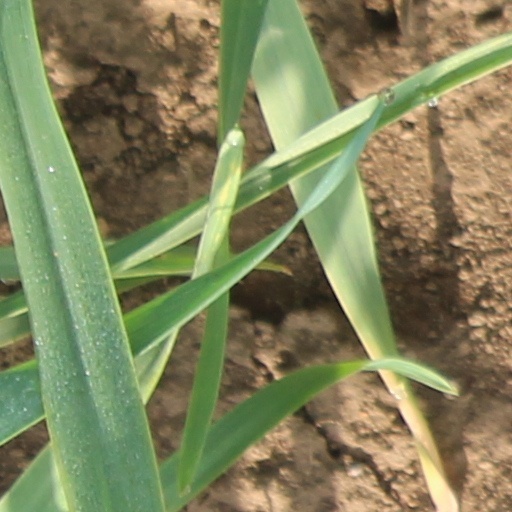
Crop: wheat